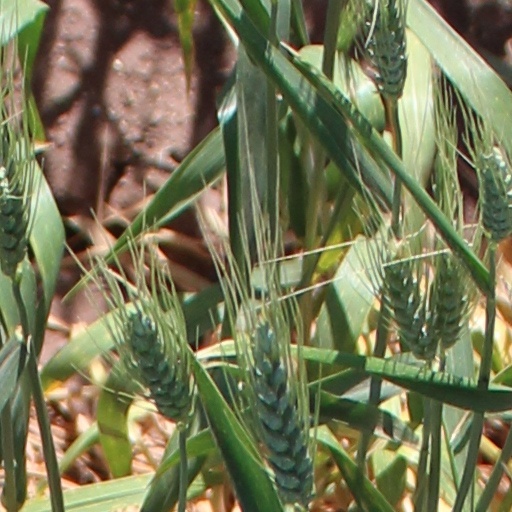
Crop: wheat